Choekyi Gyaltsen, 10th Panchen Lama

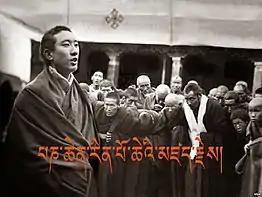
The young Panchen Lama at a Tibetan monastery

After a tour through Tibet in 1962, the Panchen Lama wrote a document addressed to Prime Minister Zhou Enlai denouncing the abusive policies and actions of the People's Republic of China in Tibet. This became known as the 70,000 Character Petition. According to Isabel Hilton, it remains the "most detailed and informed attack on China's policies in Tibet that would ever be written."